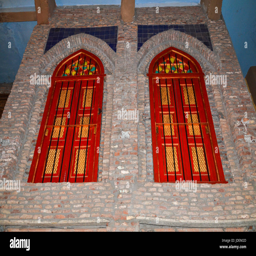
interior design of a historical building